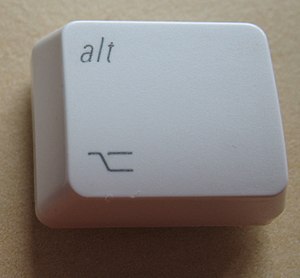
Apple Keyboard / Layout
Option-knappen
Apple Keyboard er et tastatur produceret af Apple Inc. til brug på Apple første serie computere og senere på Macintosh-computerne. Apple Keyboard er både tilgængeligt i almindelig og trådløs udgave.